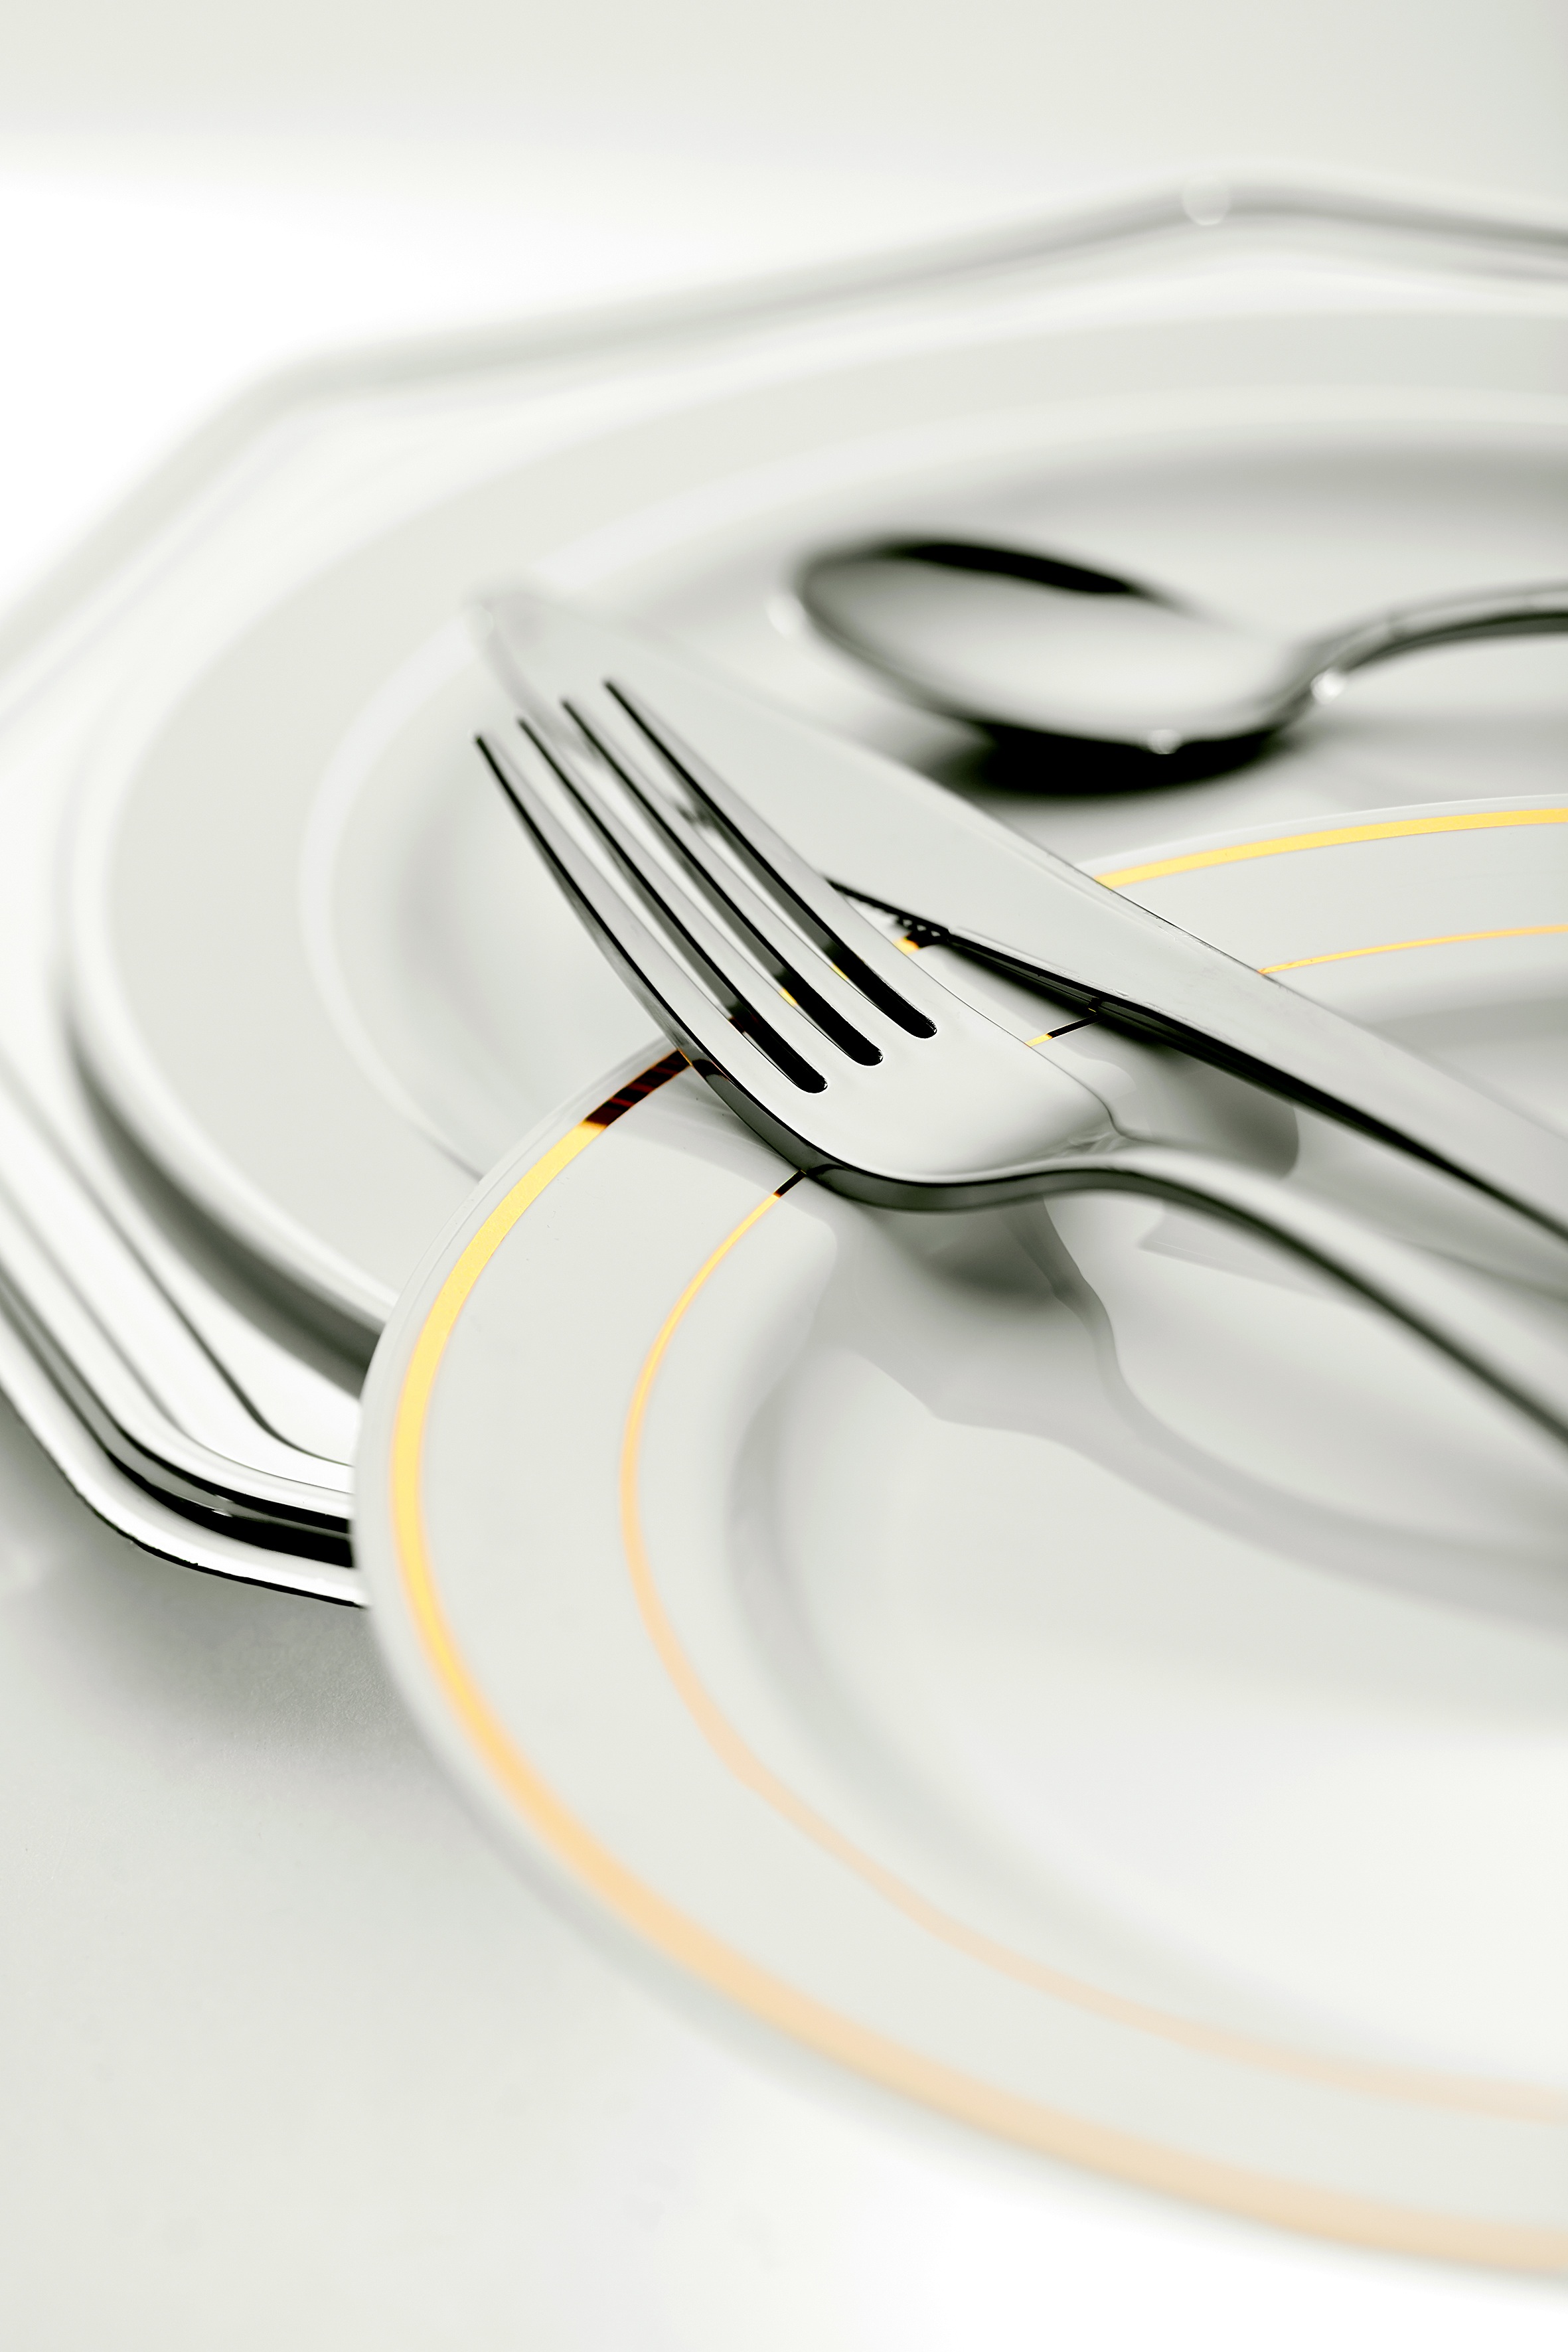
table, fork, cutlery, cup, plate, tableware, eyelash, dishware